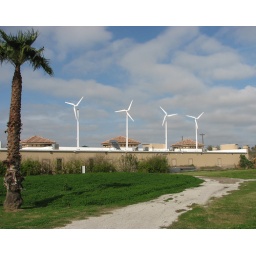
A new office building in Harlingen with its own wind generators and solar water heating.